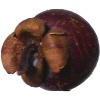
Label: mangostan